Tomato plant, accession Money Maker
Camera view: horizontal (90 deg, fisheye); turntable rotation: 120 degrees
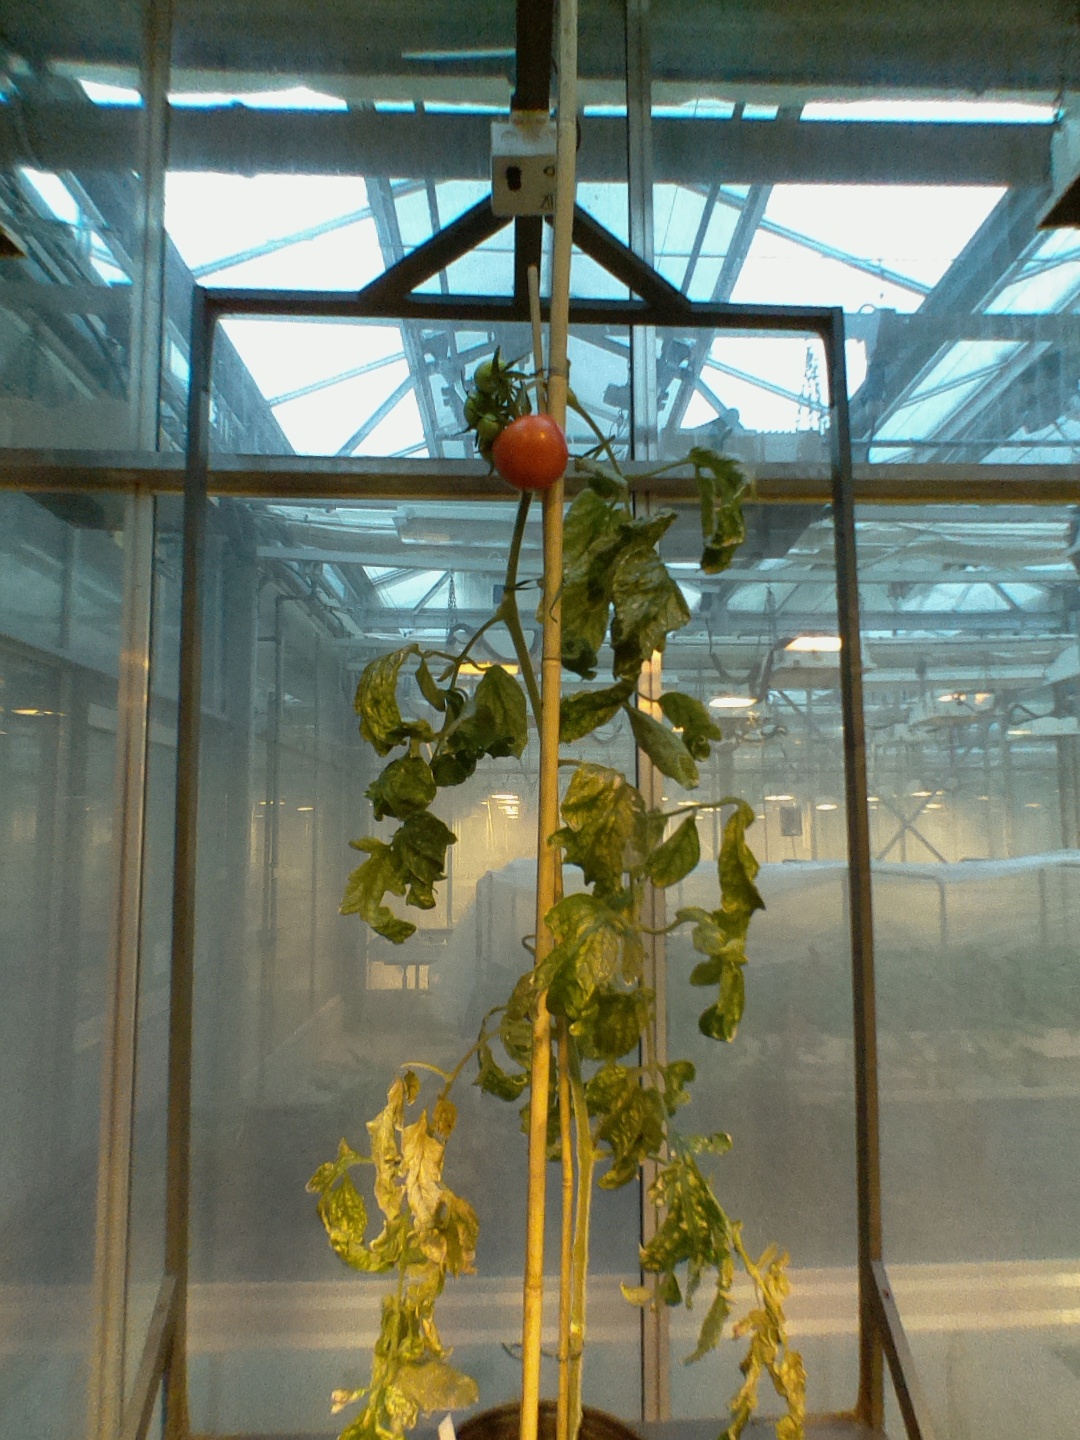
BBCH growth stage 80: fruits start showing typical ripe color (orange -> red)